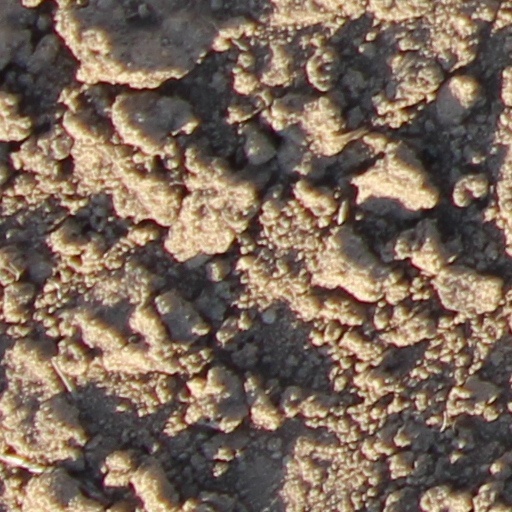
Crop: wheat